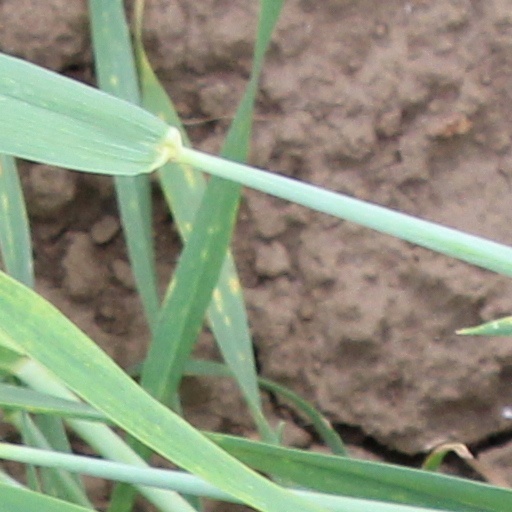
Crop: wheat